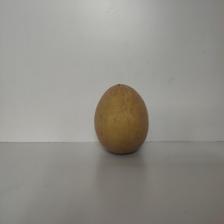
Size: Large